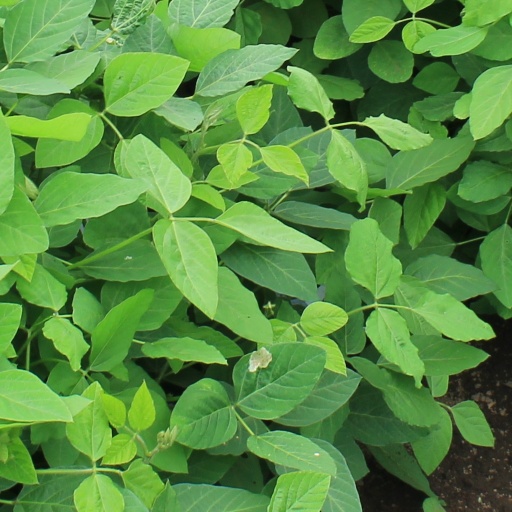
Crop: soybean